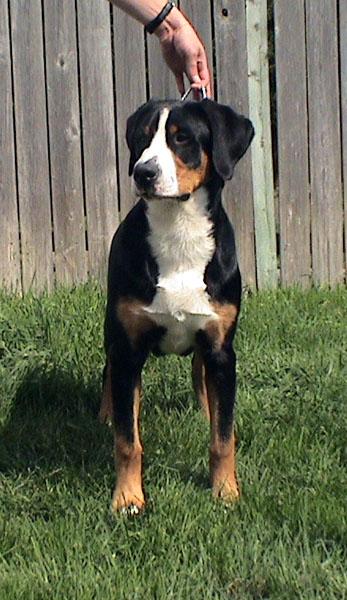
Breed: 237-n000086-Greater_Swiss_Mountain_dog